Joseph Carrara

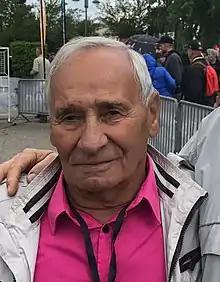
Carrara in 2017

Joseph Carrara (9 March 1938 – 13 July 2024) was a French racing cyclist. He won stage 5 of the 1962 Giro d'Italia. Carrara died in Cormaranche-en-Bugey on 13 July 2024, at the age of 86.